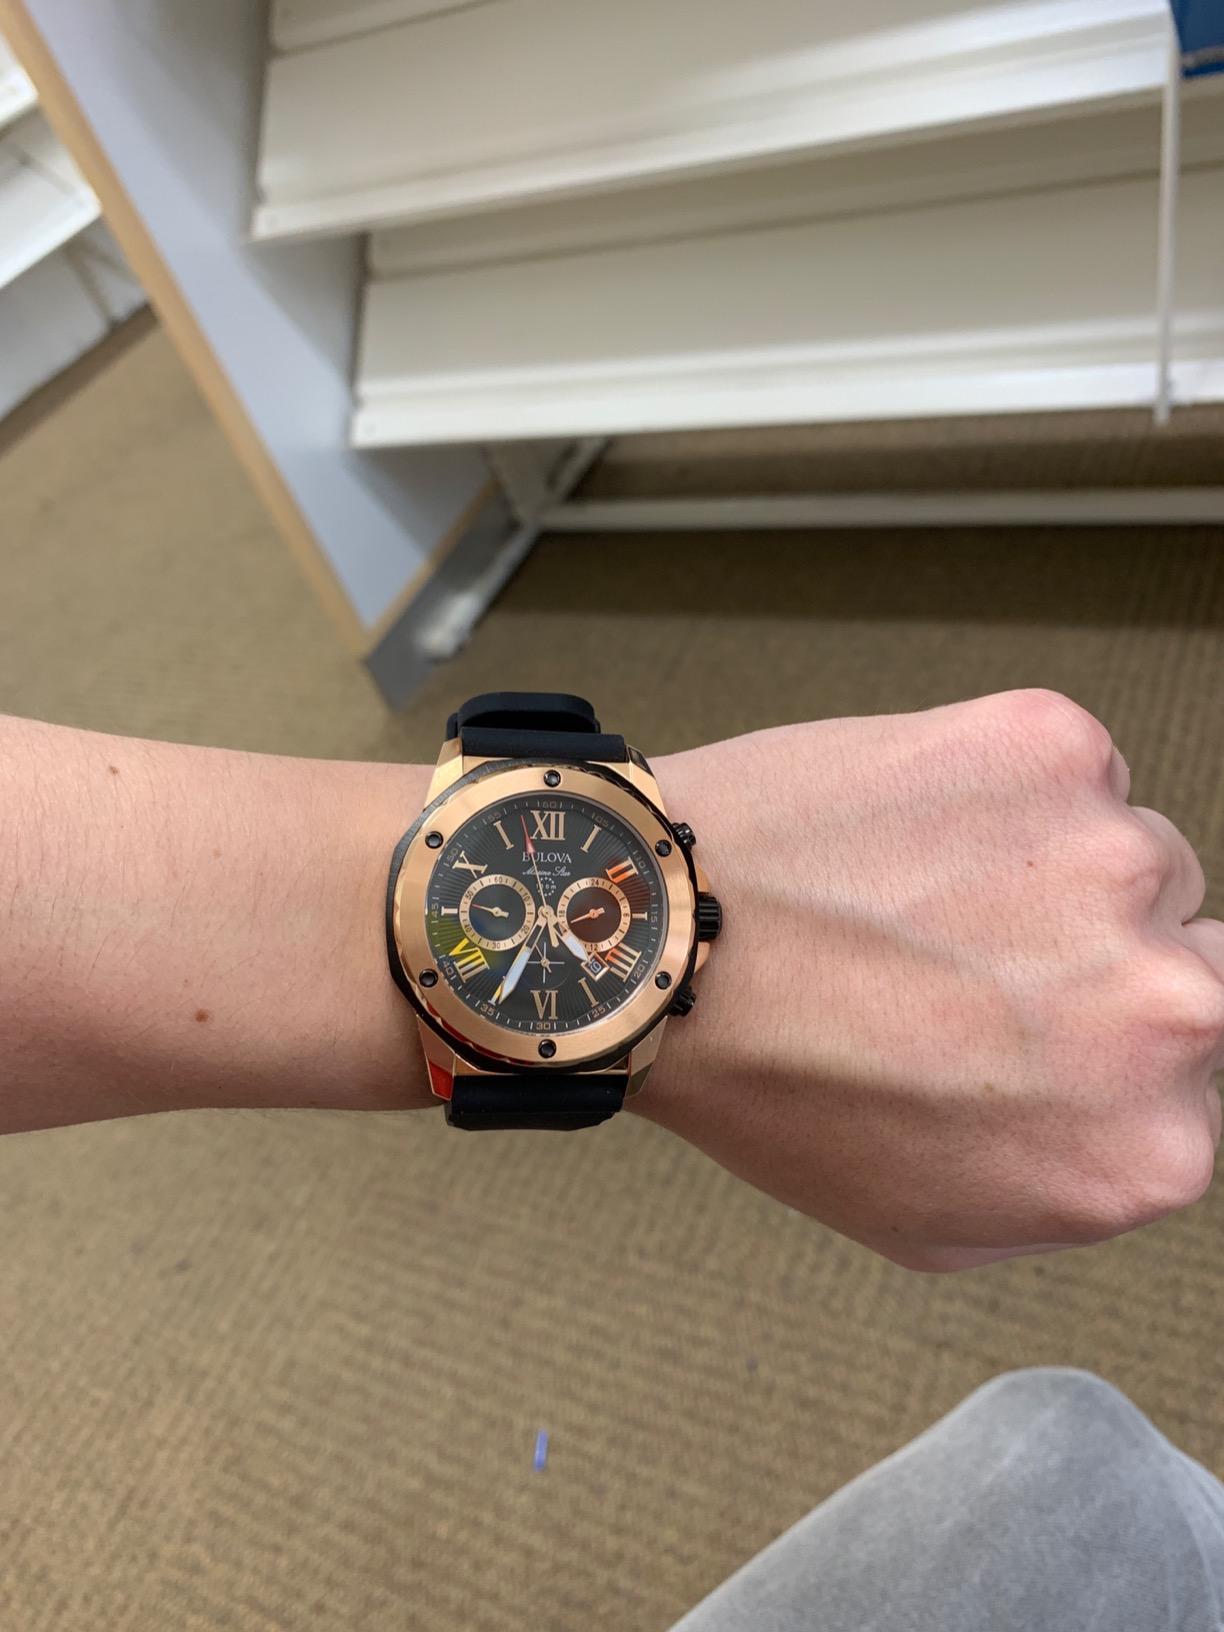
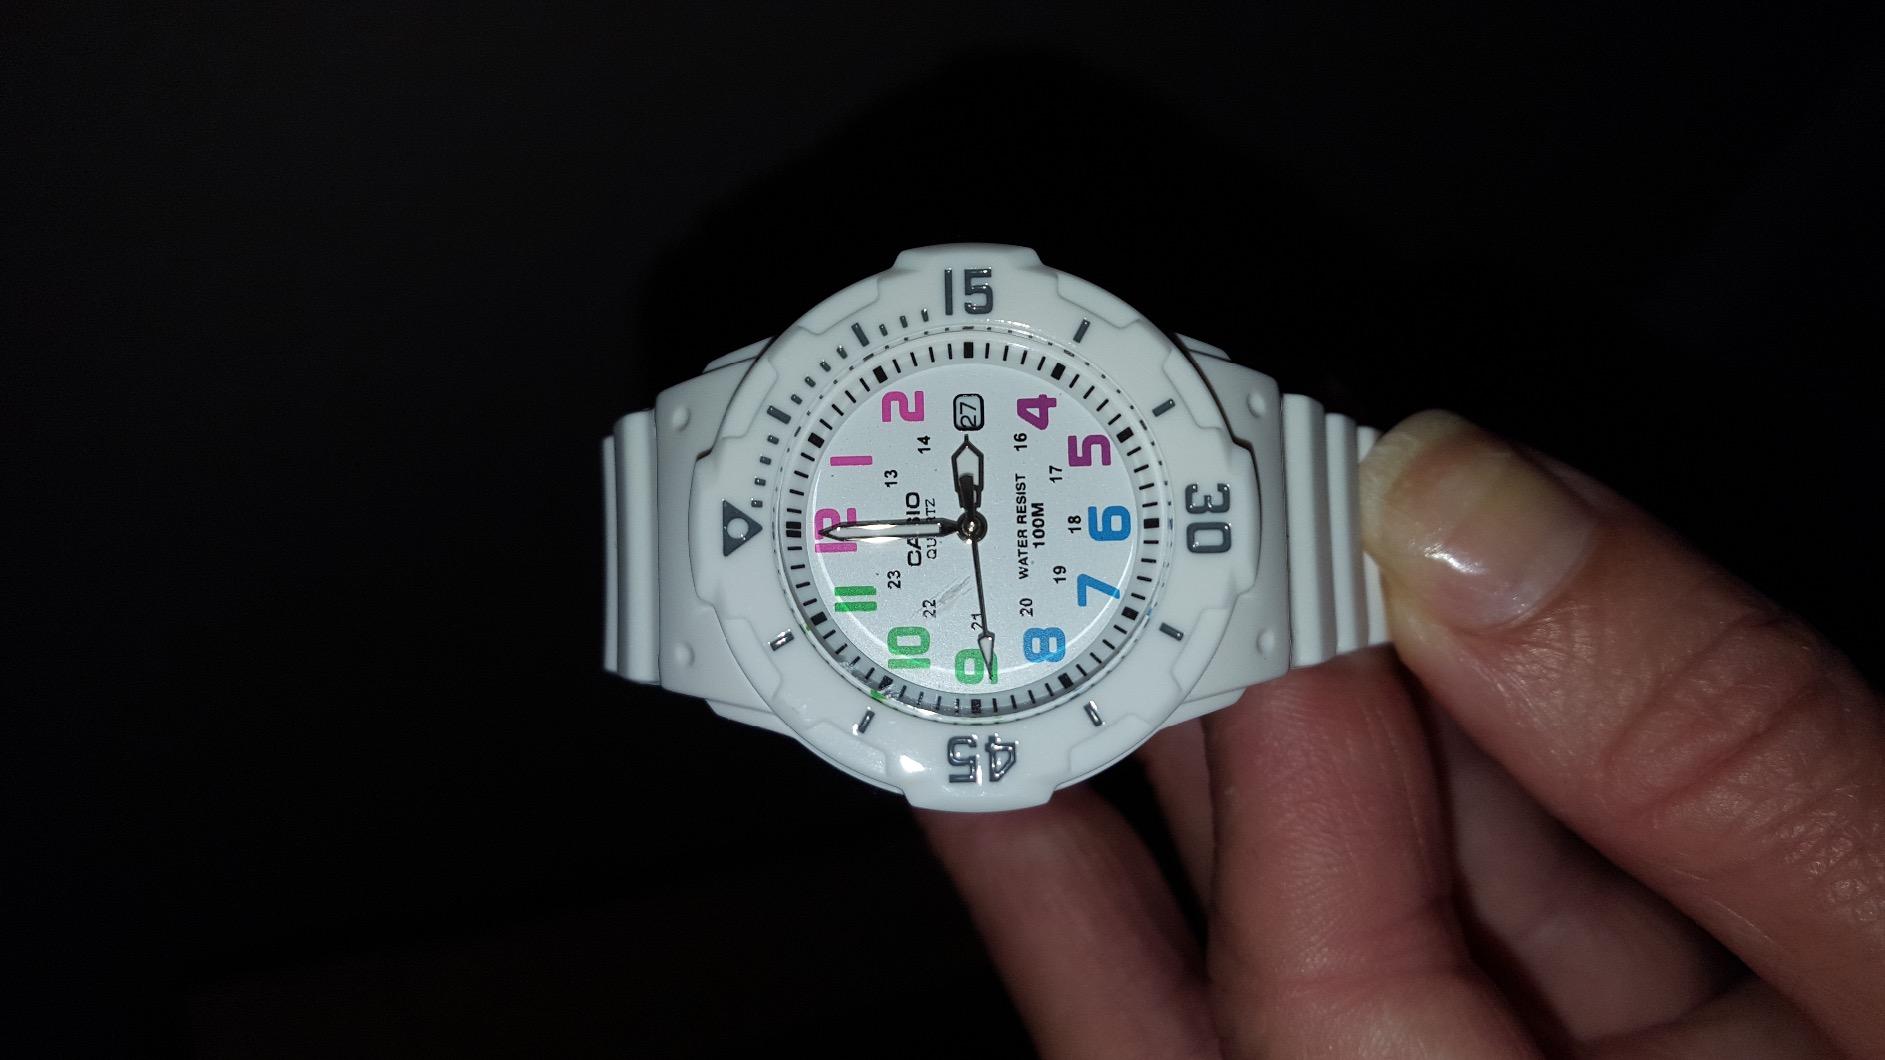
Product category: accessories_watch
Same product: no